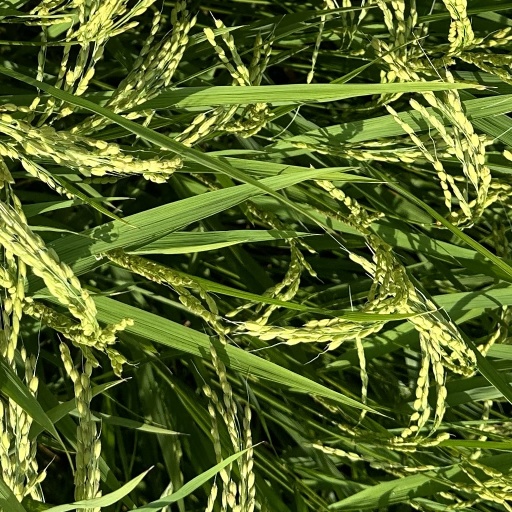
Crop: rice